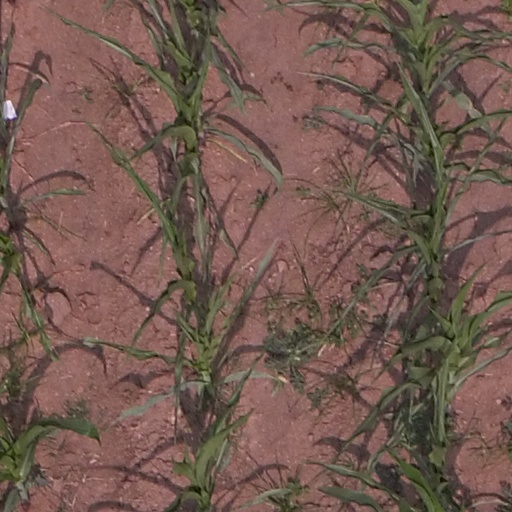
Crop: maize; corn